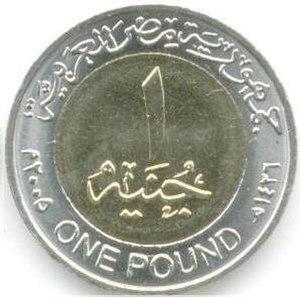
La pièce de 2 euros est la huitième pièce en euro en circulation et celle dont la valeur est la plus haute. Elle est émise par les pays de la zone euro et par les pays ayant établi des accords avec les autorités européennes, soit actuellement par 23 pays. Émise à partir de 1999, elle est en circulation depuis 2002 dans les pays ayant adopté l'euro. Elle est la seule pièce qui peut être utilisée comme pièce commémorative.